Dozen Bake Shop

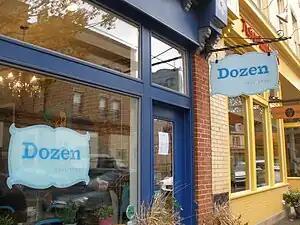
The storefront in the Lawrenceville location.

The first Dozen Bakeshop location, a storefront, opened in Squirrel Hill on December 26, 2006. During 2007, the bakery made $340,000 in sales. By the end of 2007, the "Pittsburgh City Paper" named Dozen the "Best place to indulge your sweet tooth."